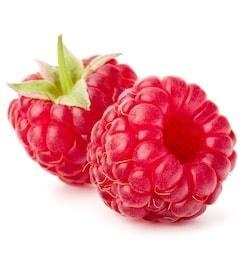
Label: raspberry